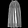
Label: Shirt